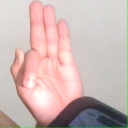
अक्षर: फ